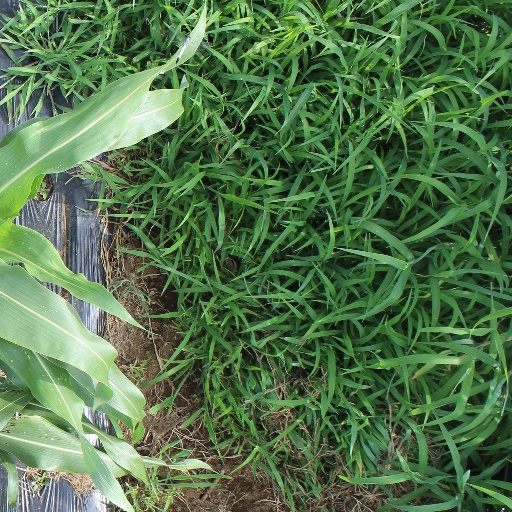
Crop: sorghum